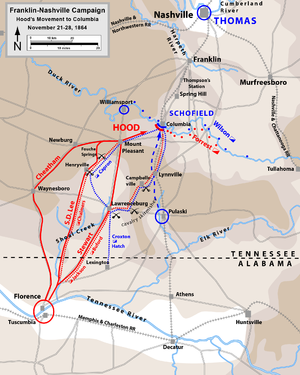
La bataille de Columbia est une série d'actions militaires qui ont eu lieu du 24 au 29 novembre 1864, dans le comté de Maury, au Tennessee, dans le cadre de la campagne de Franklin-Nashville de la guerre de Sécession. Elle conclut le mouvement de l'armée du Tennessee confédérée du lieutenant général John Bell Hood sur la rivière Tennessee, dans le nord de l'Alabama vers Columbia, dans le Tennessee, et à travers la rivière Duck. Une force de l'Union sous les ordres du major général John M. Schofield a une escarmouche avec la cavalerie de Hood, commandée par le major général Nathan Bedford Forrest, et fortifie une ligne de défense au sud de Colombia, mais se retire rapidement vers le nord à travers la rivière Duck, abandonnant la ville. L'invasion du Tennessee de Hood continue alors qu'il tente d'intercepter l'armée en retraite de Schofield à Spring Hill.
La campagne de Franklin-Nashville regroupe les manœuvres militaires et les combats qui se déroulèrent, du 18 septembre au 27 décembre 1864, sur le théâtre occidental de la guerre de Sécession dans les États de l'Alabama, du Tennessee et dans le nord-ouest de la Géorgie. C'est la dernière offensive stratégique sudiste de la guerre de Sécession.
Le Tennessee de l'Est comprend environ le tiers est de l'État américain du Tennessee, l'une des trois grandes divisions du Tennessee définies par la loi de l'État. L'East Tennessee comprend 33 comtés, 30 situés dans le fuseau horaire de l'Est et trois comtés dans le fuseau horaire central, à savoir Bledsoe, Cumberland et Marion. Le Tennessee de l'Est est entièrement situé dans les Appalaches, bien que les formes de relief s'étendent des montagnes densément boisées de 6 000 pieds aux larges vallées fluviales. La région contient les principales villes de Knoxville, Chattanooga et Johnson City, respectivement troisième, quatrième et neuvième plus grandes villes du Tennessee.